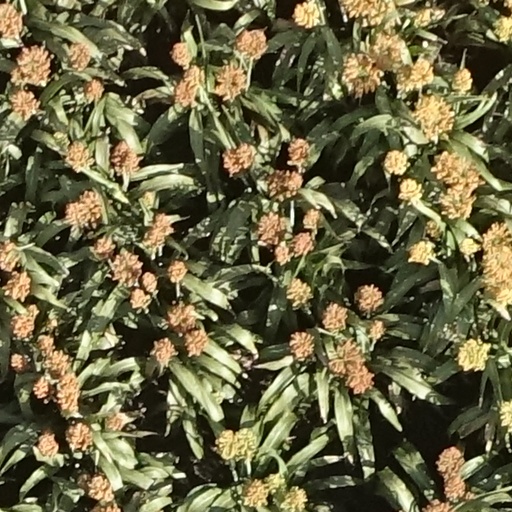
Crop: sorghum